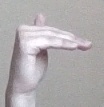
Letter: khaa